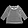
Label: Pullover